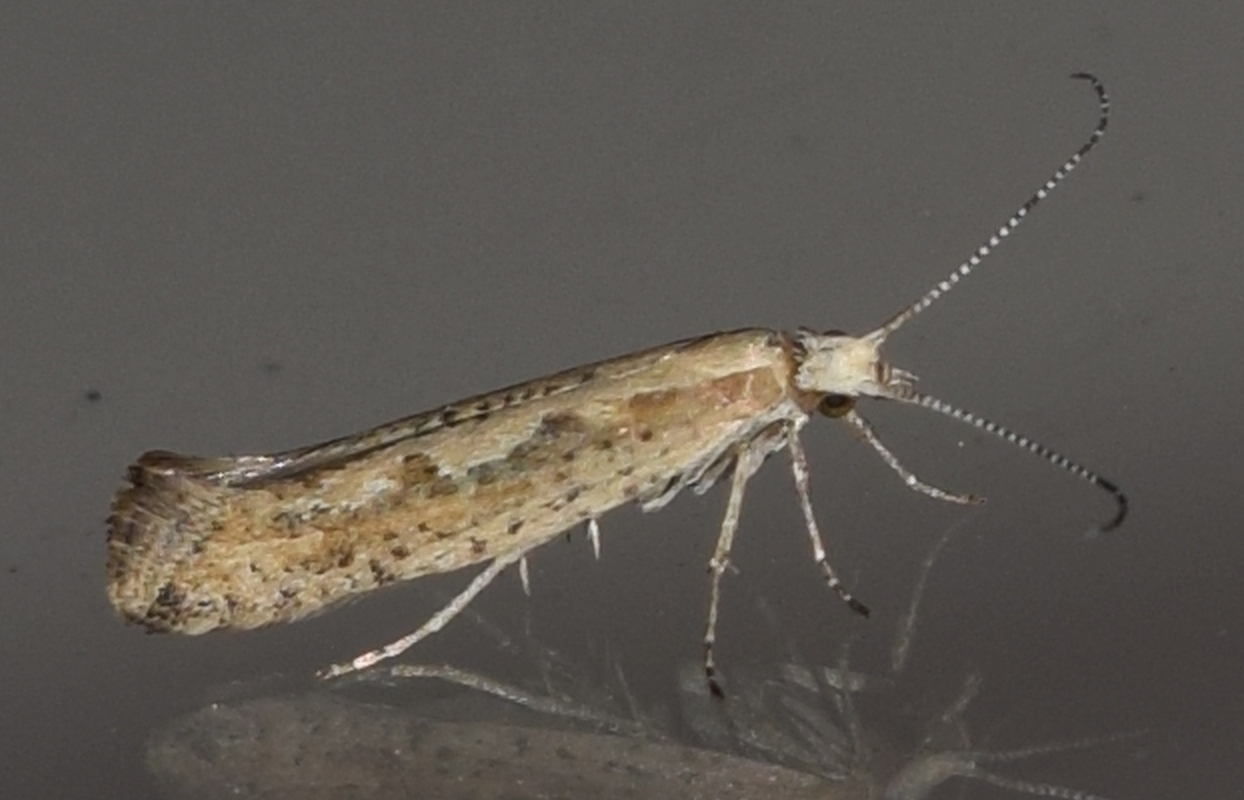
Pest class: diamondback_moth